Tribe of Naphtali

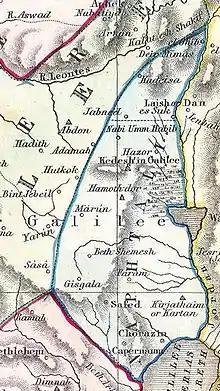
Territory allotted to Naphtali (1852 map)

The Tribe of Naphtali was one of the northernmost of the twelve tribes of Israel. It is one of the ten lost tribes.